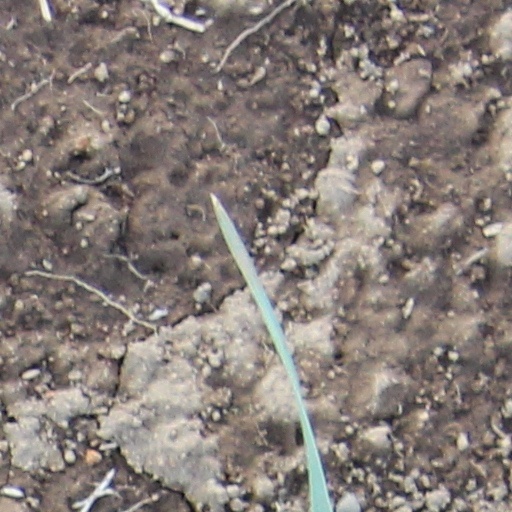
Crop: wheat